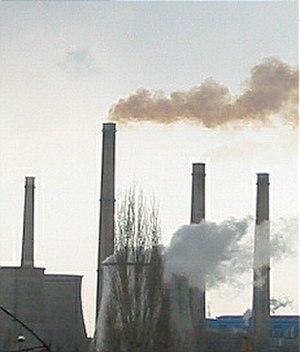
La pollution de l'air est une altération de la qualité de l'air pouvant être caractérisée par des mesures de polluants chimiques, biologiques ou physiques. Elle peut avoir des conséquences préjudiciables à la santé humaine, aux êtres vivants, au climat, ou aux biens matériels.